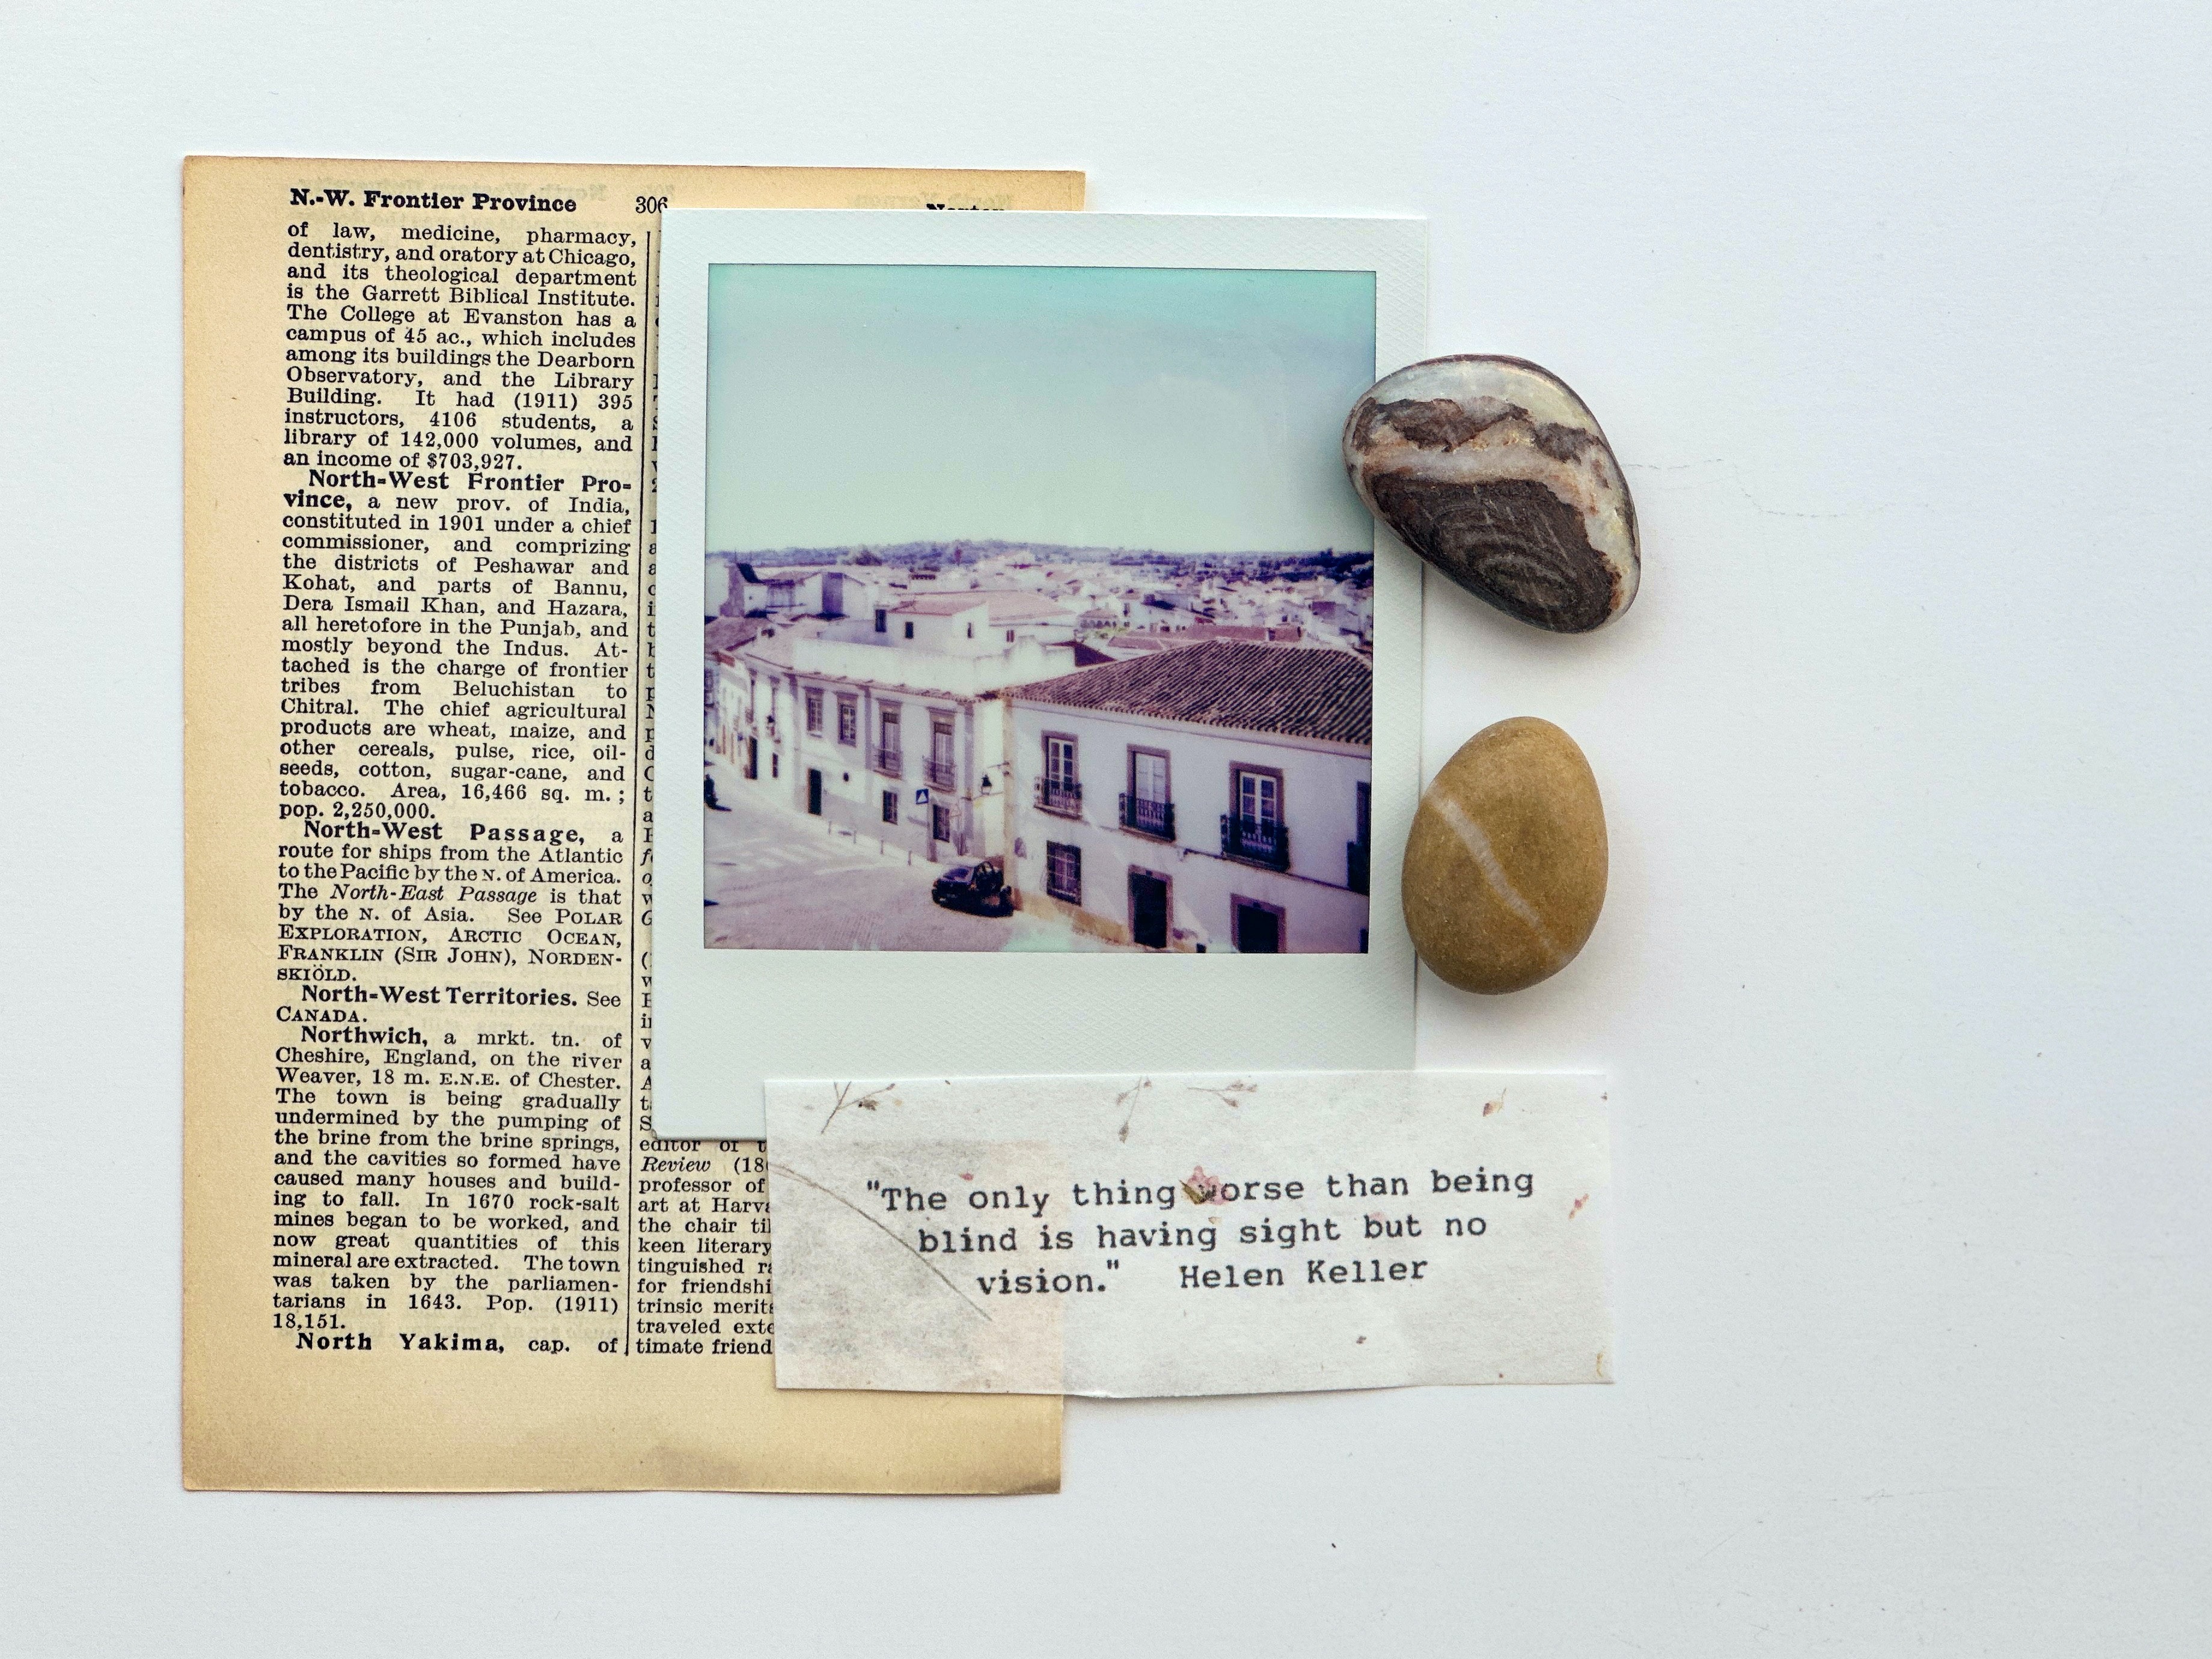
paper, font, publication, wood, landscape, paper product, book, rectangle, brand, circle, document